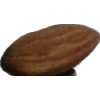
Label: almonds